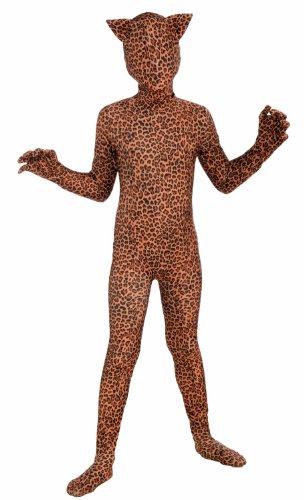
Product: Forum Novelties I'm Invisible Costume Stretch Body Suit, Leopard Print, Child Medium
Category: Clothing, Shoes & Jewelry | Costumes & Accessories | Kids & Baby | Girls | Costumes
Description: Look to Forum Novelties for all your Halloween, bachelorette party, Easter, Mardi Gras and St. Patrick's day supplies.
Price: $23.06
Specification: ProductDimensions:14.3x11x1inches|ItemWeight:12ounces|ShippingWeight:12ounces(Viewshippingratesandpolicies)|DomesticShipping:ItemcanbeshippedwithinU.S.|InternationalShipping:ThisitemcanbeshippedtoselectcountriesoutsideoftheU.S.LearnMore|ASIN:B00ICF759Y|Itemmodelnumber:71959|Manufacturerrecommendedage:4-12years